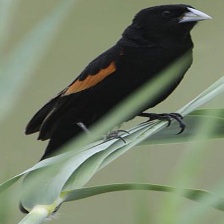
Species: FAN TAILED WIDOW
Scientific name: EUPLECTES AXILLARIS